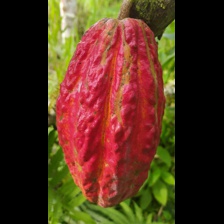
Label: sana